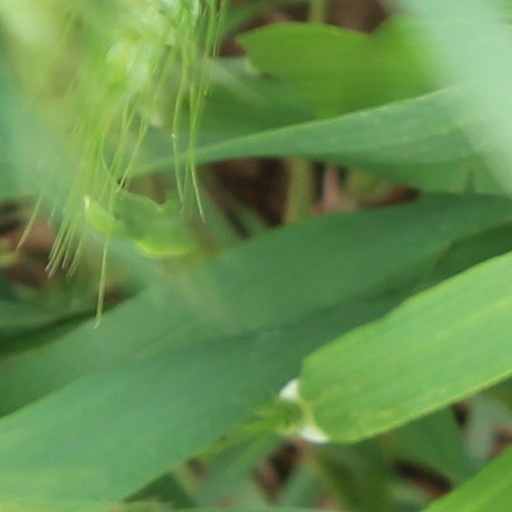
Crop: wheat